Spanish invasion of Portugal (1762)

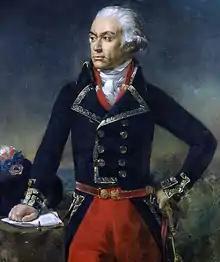
General Dumouriez, French hero who, in 1792, defeated the Prussians at the battle of Valmy and the Austrians at the battle of Jemappes. He was also the main Bourbon chronicler of the Franco-Spanish invasion of 1762: "It is with astonishment we read in the page of History that the Spaniards have almost always been beat by the Portuguese...this contempt [toward the Portuguese]...is itself the fundamental cause of that continual disgrace which the Spaniards have suffered whenever they have carried their arms into Portugal."

In order to break this deadlock, the Spaniards went on the offensive towards Abrantes, the allied Headquarters. They took the little castle of Vila Velha (north bank of the Tagus, 3 October 1762) and forced the defiles of St. Simon, near the River Alvito, launching a large force in pursuit of the detachment of Count of Santiago through the mountains.